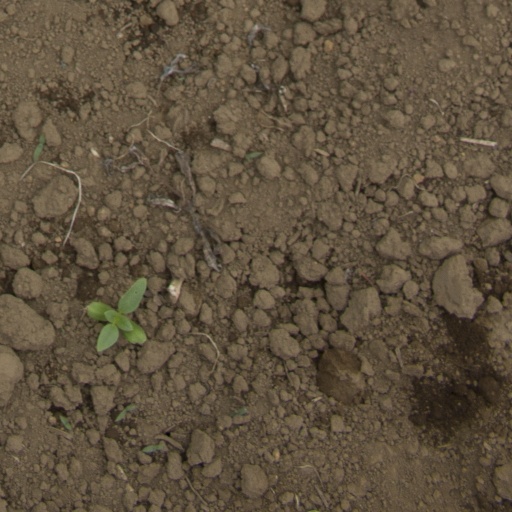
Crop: Jerusalem artichoke